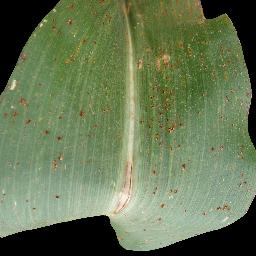
Label: Corn_(Maize)___Common_Rust